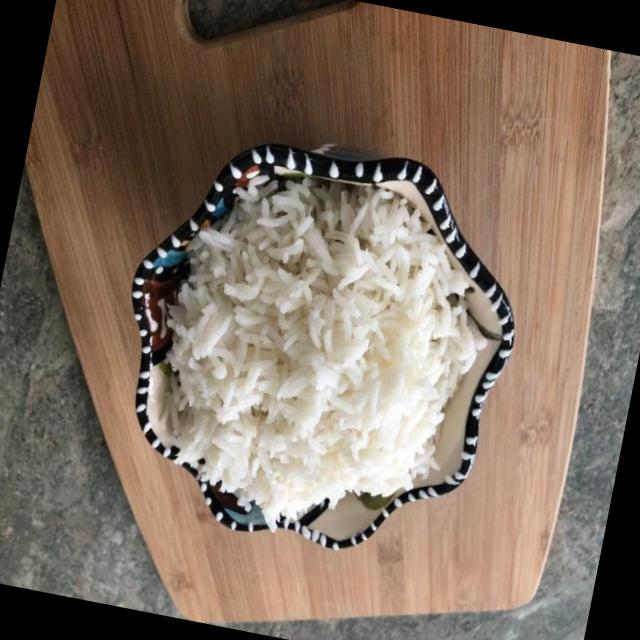
Dish: white_rice